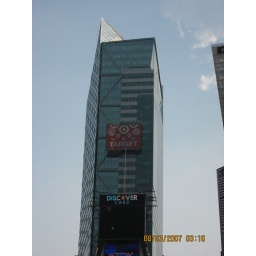
See the pole above the Discover sign...that's where the ball drops on New Years.